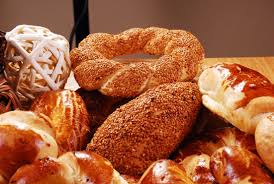
Yemek: simit